Three on a Rope

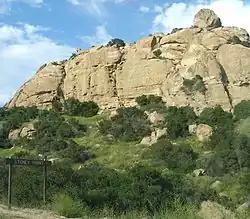
Stoney Point California

The director was “very slow in coming across with promised honorariums” for the cast and it is reported that the climbers were never paid.